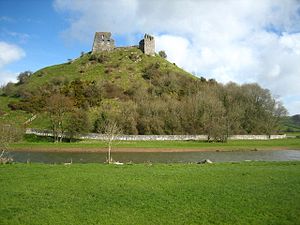
Borge og slotte i Wales / Carmarthenshire
Dryslwyn Castle
"Dette er en liste over borge og slotte Wales, der nogle gange omtales som ""castle capital of the world"" på grund af deres høje densitet. Wales havde omrkgin 600 borge og slotte, hvoraf omrking 100 stadig er bevaret, enten som ruiner eller som restaurererede bygninger. Resten er gået til grunde eller er i dag blot tørre volgrave, jordvolde og lignende voldsteder. Mange af disse steder bliver drevet af Cadw, der er Wales' regerings organisation, der tager sig af historiske og forhistoriske mindesmærker.